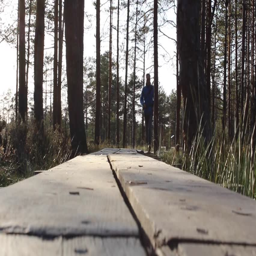
young man running in the forest towards camera